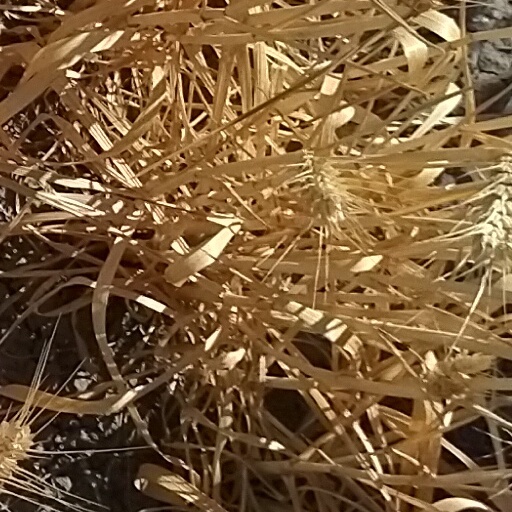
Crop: wheat